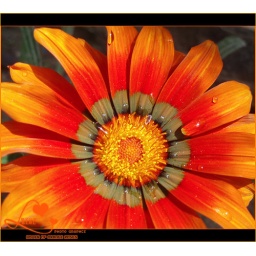
An orange flower in the house garden